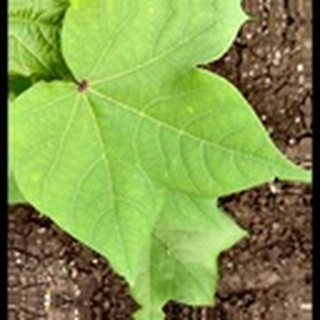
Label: healthy_cotton